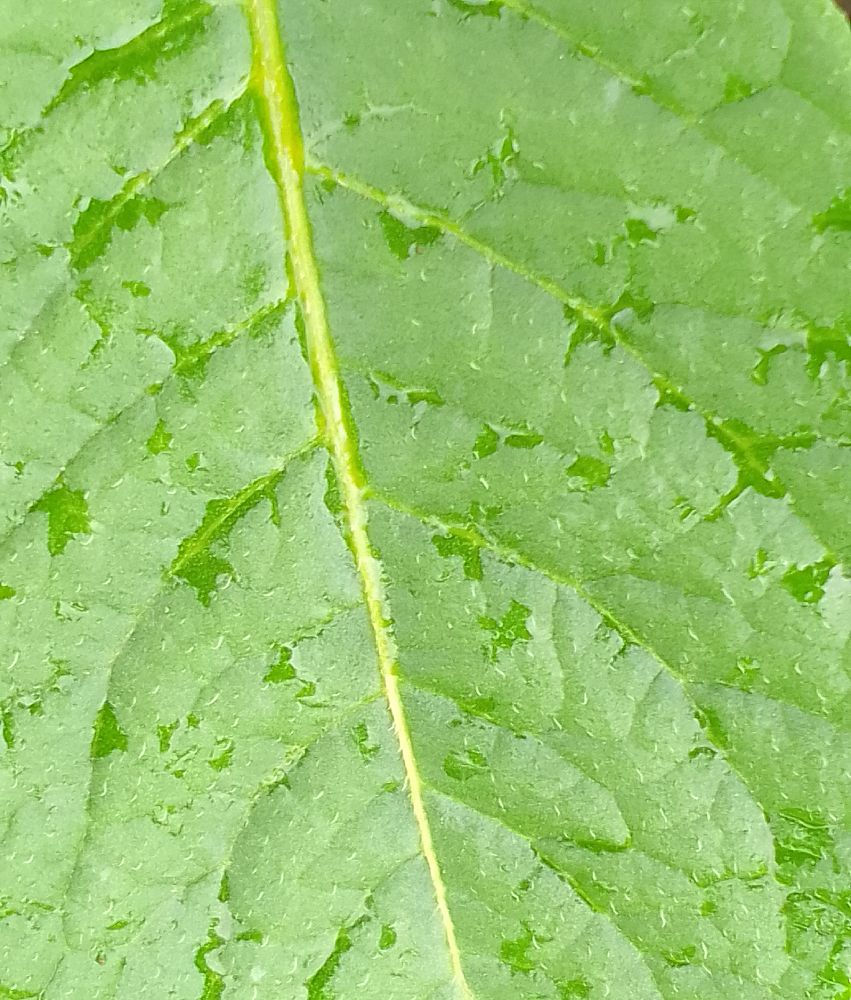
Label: Healthy